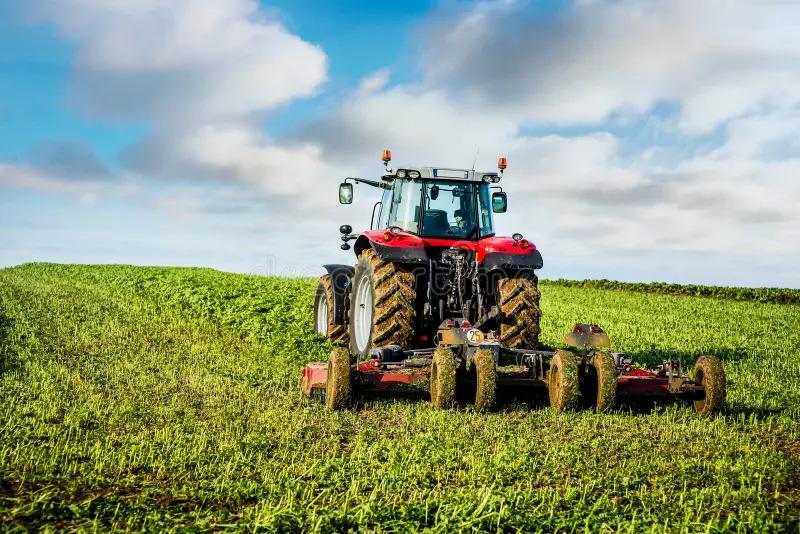
Nyasi fupi zenye rangi ya kijani kibichi. Trekta lenye magurudumu makubwa na madogo lililofungwa mashine ya kisasa kwa nyuma kwa ajili ya kazi ya kulima shamba.